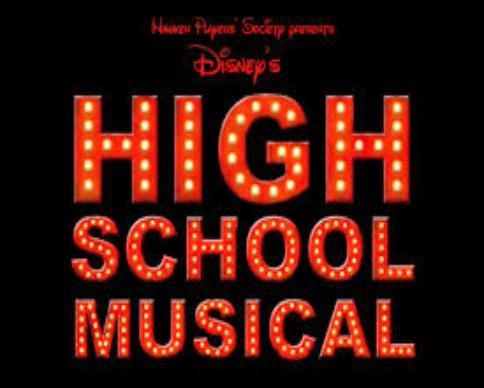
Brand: High School Musical
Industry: Leisure